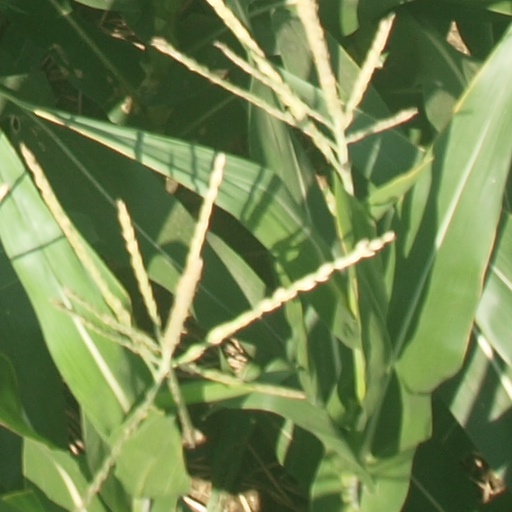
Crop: maize; corn